George Robert Hunter

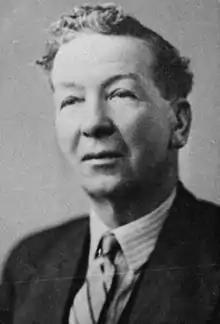

George Robert Hunter (1884 – 23 October 1949) was a New Zealand trade unionist, civil servant and politician.